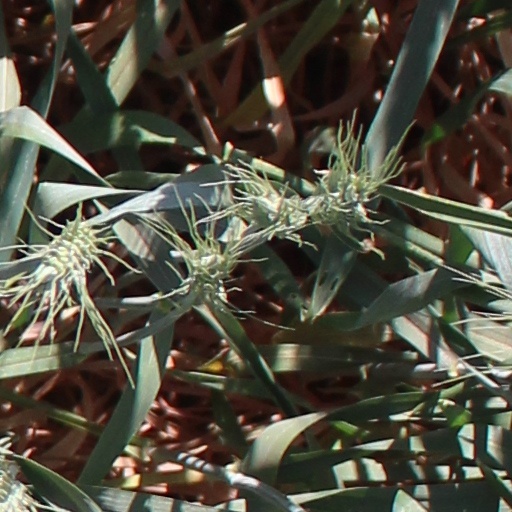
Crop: wheat